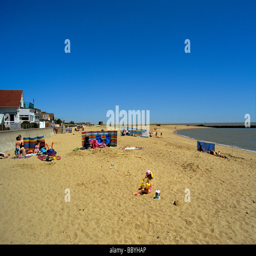
beach protected by artificial reefs on the coast